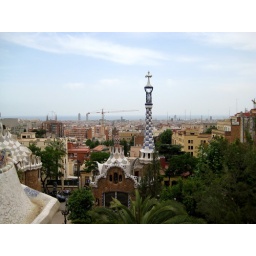
Park Guell. Designed by Gaudi... who lived in a pink house in the woods of the park...